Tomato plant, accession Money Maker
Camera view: tilt-top (135 deg); turntable rotation: 180 degrees
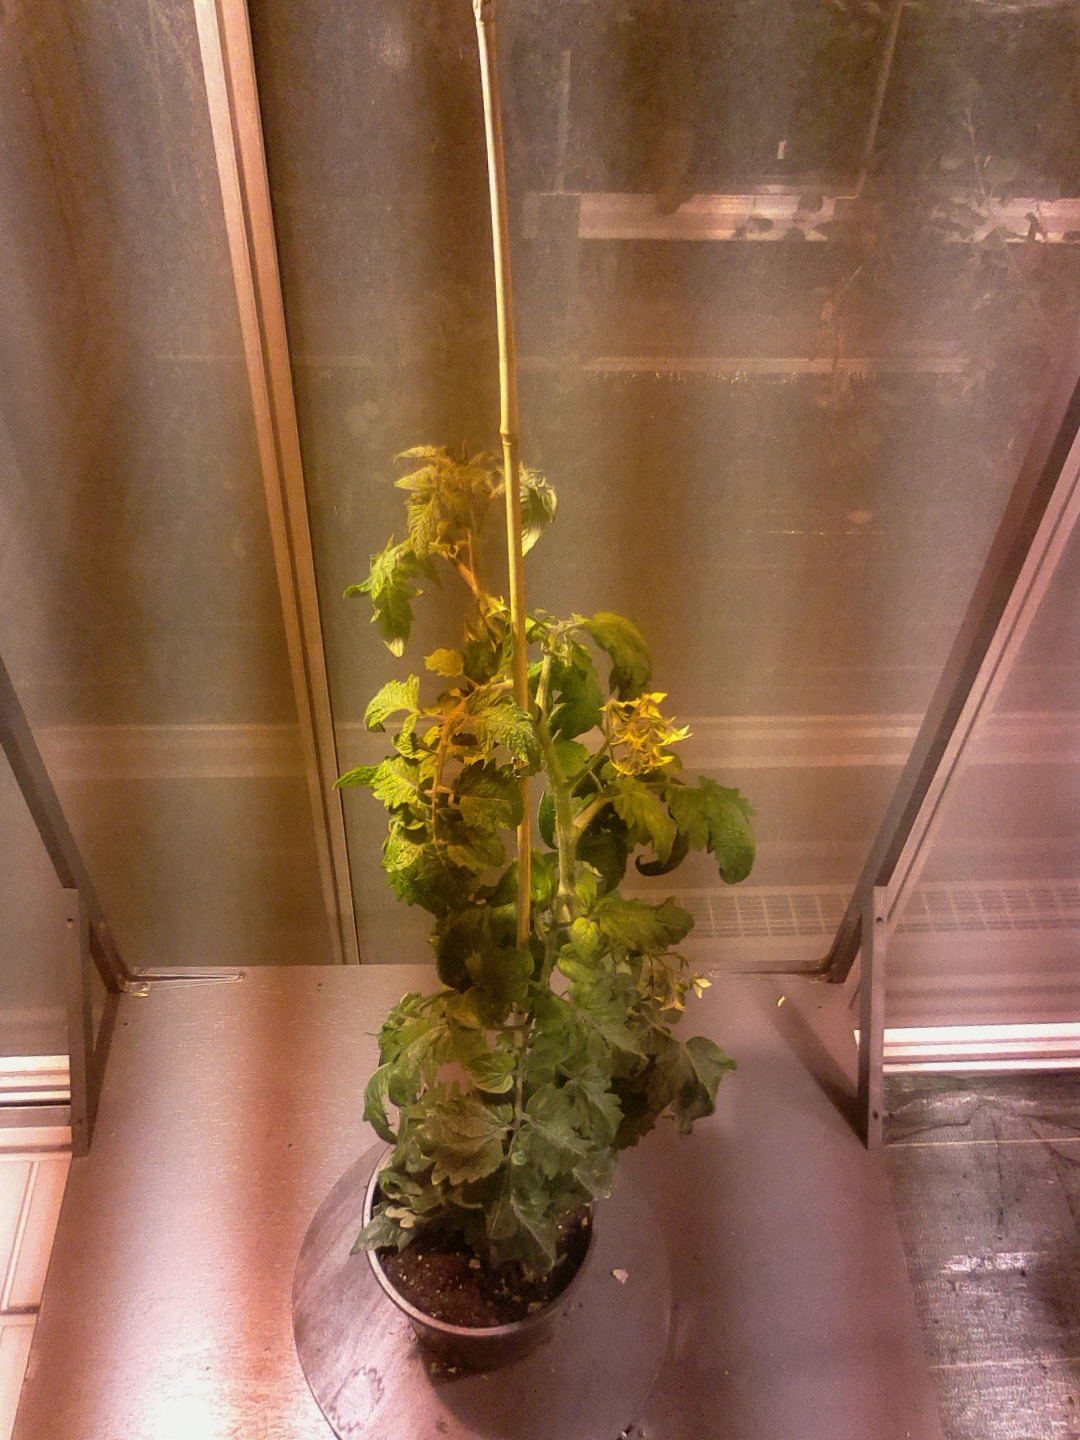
BBCH growth stage 65: Full flowering, 50%-60% of flowers open, first petals falling